Korshamn Chapel

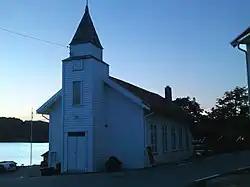
View of the church

Korshamn Chapel is a parish church of the Church of Norway in Lyngdal Municipality in Agder county, Norway. It is located in the village of Korshamn. It is one of the churches for the Lyngdal parish which is part of the Lister og Mandal prosti (deanery) in the Diocese of Agder og Telemark. The white, wooden church was built in a long church design in 1906 using plans drawn up by the architect Arne Abrahamsen. The church seats about 100 people.